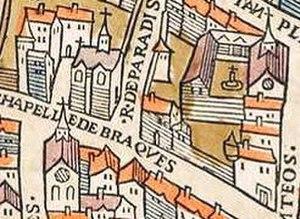
Porte du Chaume (disparue) et hôtel de Clisson sur le Plan de Truschet et Hoyau (1550)."
La rue du Chaume était une rue de Paris aujourd'hui disparue.
La rue des Francs-Bourgeois est située à Paris, dans le quartier du Marais, marquant la limite entre le 3ᵉ et le 4ᵉ arrondissement.
La porte du Chaume est une ancienne porte aujourd'hui disparue de l'enceinte de Philippe-Auguste.